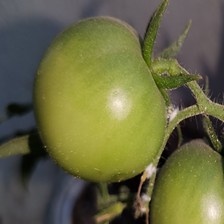
Label: tomato